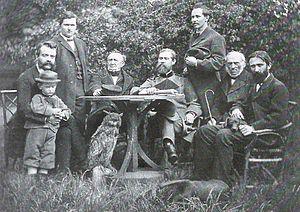
Robert Hartig, né Heinrich Julius Adolph Robert Hartig le 30 mai 1839 à Brunswick, mort le 9 octobre 1901 à Munich, est un mycologue et un scientifique forestier allemand.